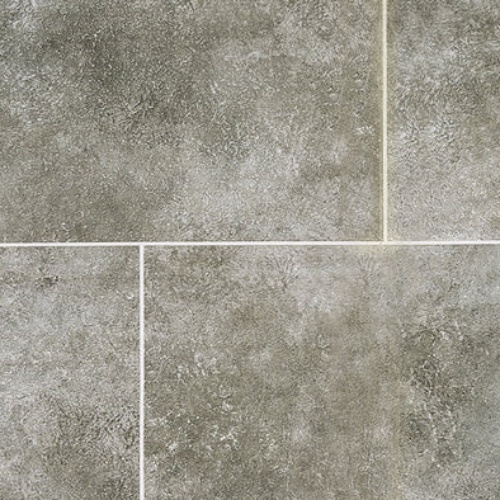
Grey Stone Tile 600mmx2400mmx8mm
Our 600mm wet wall range provides a sleek and functional solution for wet areas. This panel, measuring 600mm wide, 2400mm high, and 8mm thick, is designed with a tongue-and-groove click system for quick and secure installation. Its smooth, water-resistant surface is easy to clean and maintain, offering a seamless, grout-free finish perfect for bathrooms, kitchens, and other wet environments.
Brand: Biltex
Category: Hardware > Building Materials > Wall Paneling